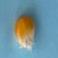
Maize quality: Good